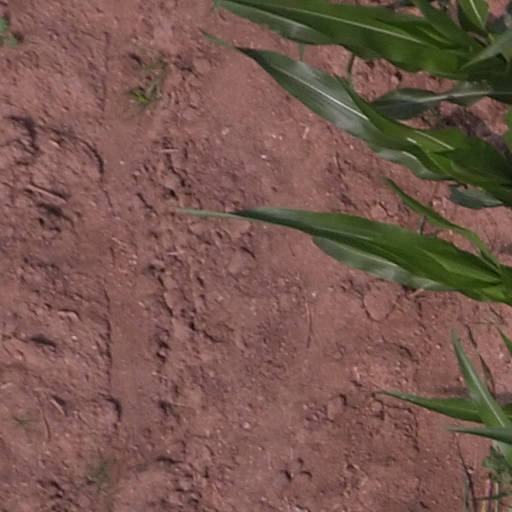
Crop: maize; corn